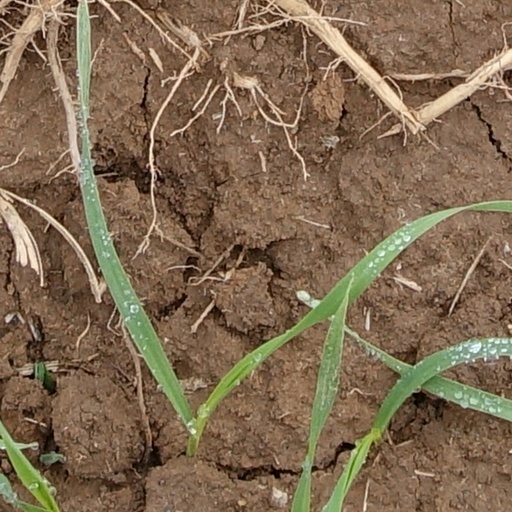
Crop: wheat